Erroll Tremlett

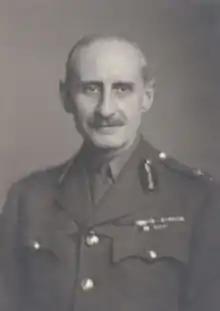
Portrait by Walter Stoneman, 1944

Major-General Erroll Arthur Edwin Tremlett (22 December 1893 – 24 December 1982) was a British Army officer. Born into a military family, Tremlett overcame hardships to forge a successful military career in the Royal Artillery and Territorial Army. Educated at Christ's Hospital where he struggled academically, Tremlett emigrated to Canada shortly after completing his education, but this move was not a success. He returned home at the start of the First World War and was commissioned into the Royal Artillery. After serving in the war, Tremlett began a slow rise through the ranks. Believing the Munich Agreement would bring peace, he retired from regular service in the Royal Artillery and accepted a commission in the Territorial Army. With the onset of the Second World War, Tremlett fought in the Battle of France in 1940 and was evacuated from Dunkirk. As the war progressed, he held a number of anti-aircraft commands in Manchester, Yorkshire and the Humber, and London, where he commanded the capital's air defences from 1942 to 1944. He eventually retired from the Territorial Army as an honorary major-general. A keen sportsman, he also played first-class cricket for the Marylebone Cricket Club.